Italian architecture

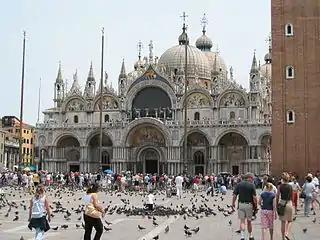
St Mark's Basilica, one of the best known examples of Italo-Byzantine architecture

Italy was widely affected by the Early Christian age, with Rome being the new seat of the pope. After the Justinian reconquest of Italy, several buildings, palaces and churches were built in the Roman-Byzantine style. The Christian concept of basilica was invented in Rome. They were known for being long, rectangular buildings, which were built in an almost ancient Roman style, often rich in mosaics and decorations. The early Christians' art and architecture was also widely inspired by that of the pagan Romans; statues, mosaics and paintings decorated all their churches. Late-Christian frescos can be easily seen in some of the many catacombs in Rome.